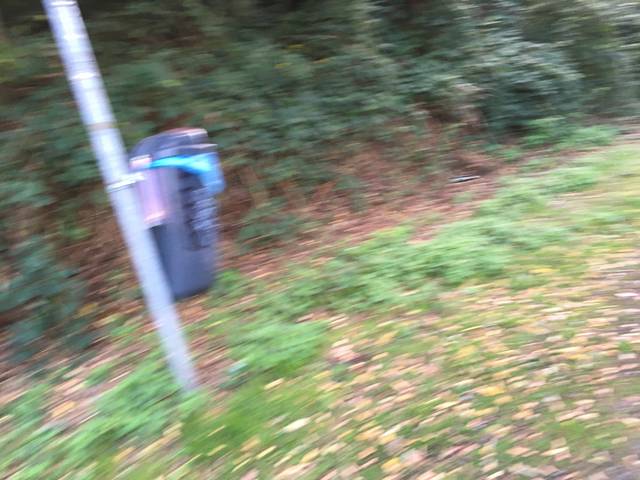
Region: Germany
Coordinates: 51.495, 6.872